Sunao Katabuchi

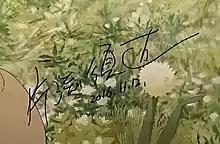
Sunao Katabuchi's signature, 2016

While studying at Nihon University College of Art's Department of Cinema, he participated in the writing team of "Sherlock Hound" directed by Hayao Miyazaki.